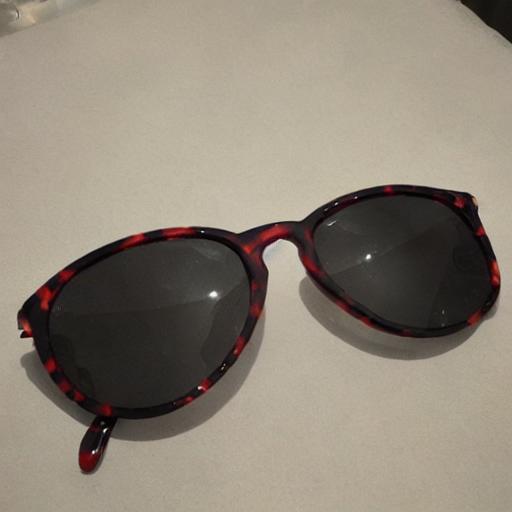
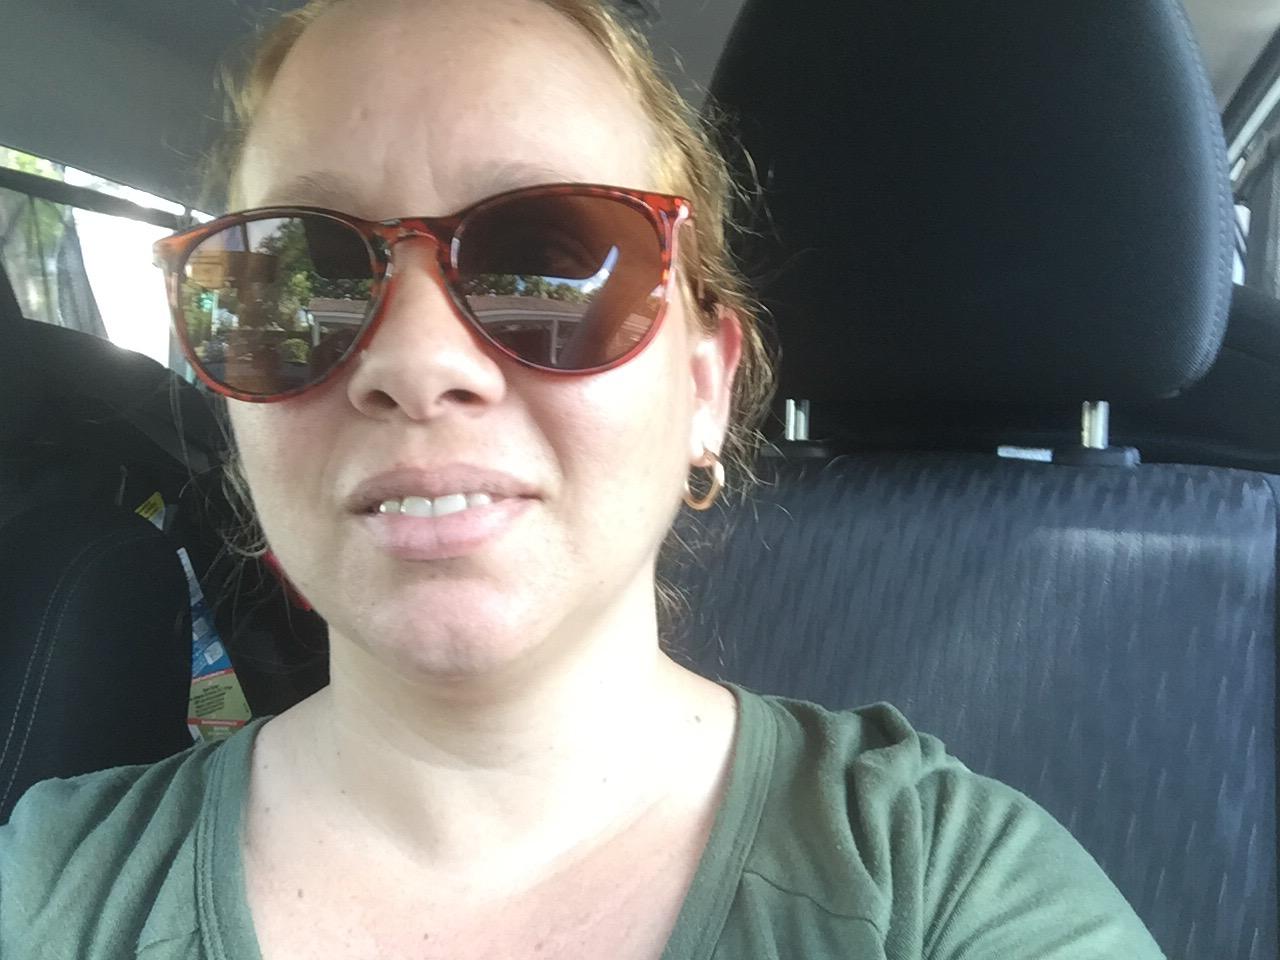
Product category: accessories_sunglasses
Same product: no